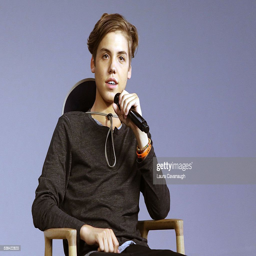
film actor attends meet the actor to discuss .